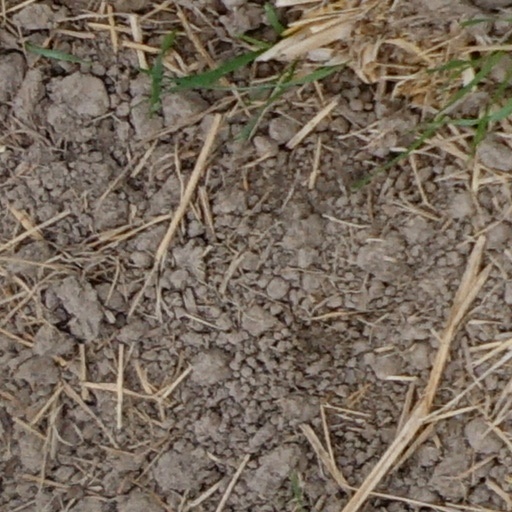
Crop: wheat